Tasmanian Seafarers' Memorial

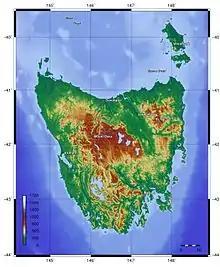
Island of Tasmania, located below the Australian mainland between latitudes 40°S and 44°S

Located to the south of the Australian mainland and fully exposed to the Roaring Forties winds of the Southern Hemisphere, the island state of Tasmania has a long history of seafaring, and an even longer history of seaborne tragedy. Ships have foundered off Tasmania's of coastline even before permanent settlement began in 1803, and over 1000 vessels are known to have been lost in Tasmanian waters since records began. In addition, Tasmanians have served or sailed on vessels across the globe since those same times, both in peacetime and in war, and many have perished in seafaring tragedies, often never being recovered. It is to all these vessels and seafarers that the Tasmanian Seafarers' Memorial is dedicated.